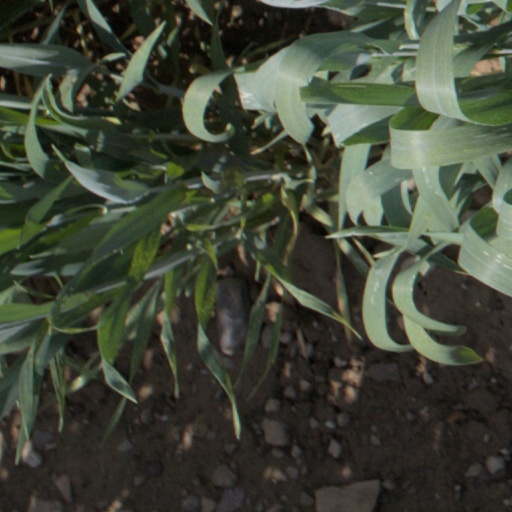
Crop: wheat